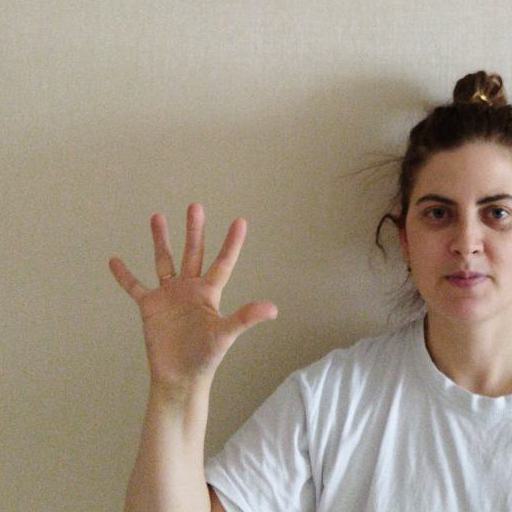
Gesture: palm